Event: Nepal Earthquake
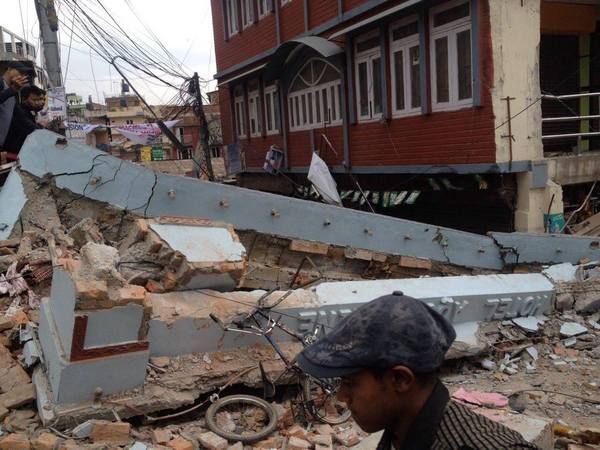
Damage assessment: damage